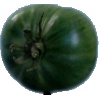
Label: Tomato not Ripened 1